Kuji, Iwate

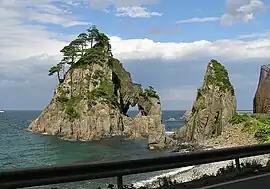
Sanriku coastline at Kuji

Kuji is in far northeastern Iwate Prefecture, bordered by the Pacific Ocean to the east. Most of the inland areas of the city are within the Kitakami Mountains. Portions of the coastline of Kuji are within the borders of the Sanriku Fukkō National Park.